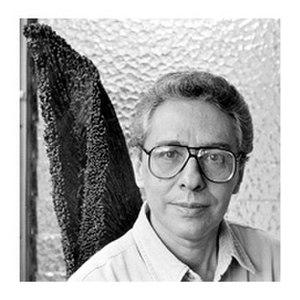
José Balza est un écrivain vénézuélien, né à Tucupita le 17 décembre 1939.